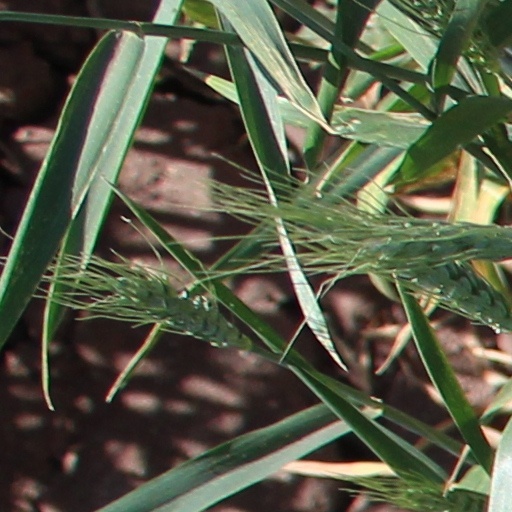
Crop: wheat